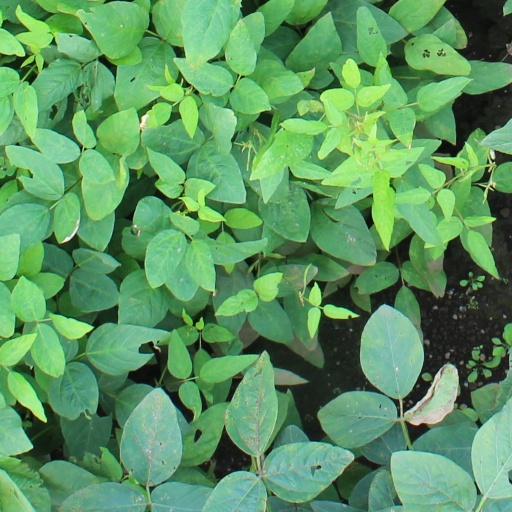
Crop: soybean